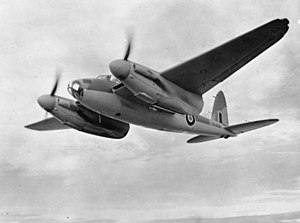
De Havilland Mosquito / Galleri
Mosquito er et 2-motors engelsk kampfly, bygget af den britiske flyproducent de Havilland Aircraft Company.